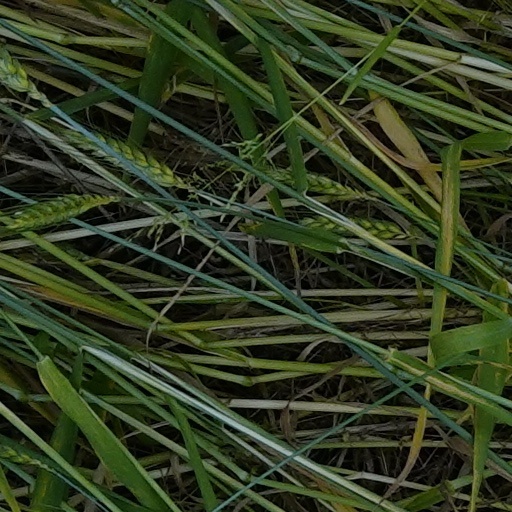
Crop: wheat